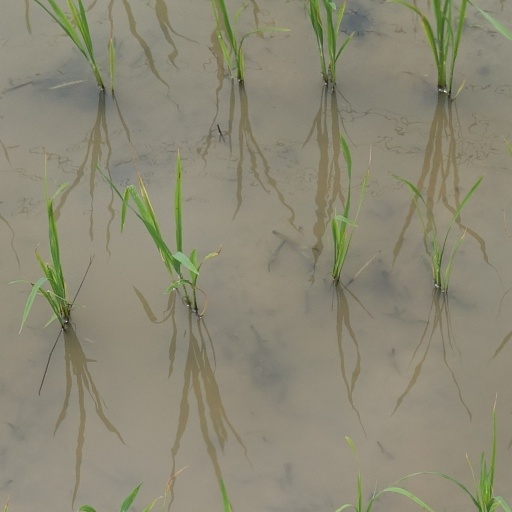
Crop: rice